2019 World Pool Masters

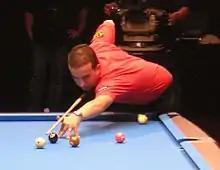
David Alcaide won his second World Pool Masters championship 9–8.

The semi-finals, played as races-to-eight rack matches, were held on 31 March 2019 at 7 p.m. CET, with the final played immediately afterwards. David Alcaide faced Eklant Kaçi in the first semi-final, with Alcaide reaching the final of the event, thanks to a 8–3 win. The second semi-final saw Alexander Kazakis overcome Skyler Woodward 8–1 in a one-sided match.